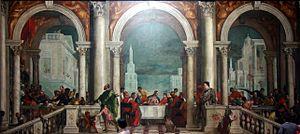
1573 est une année commune commençant un jeudi.